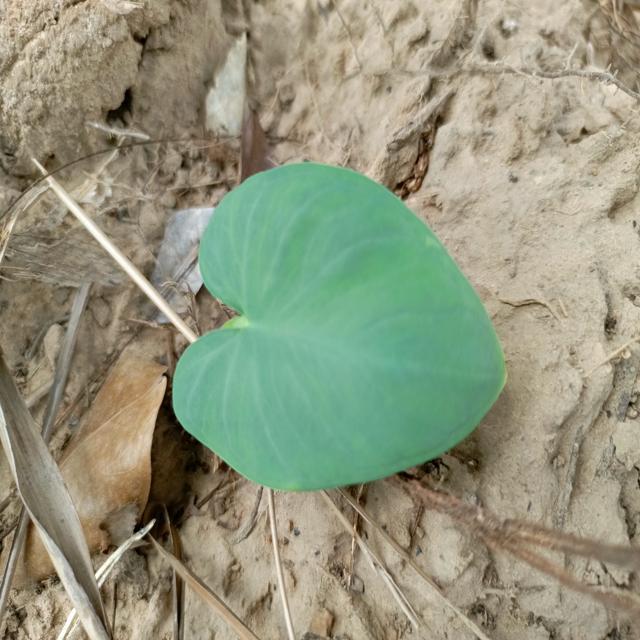
Label: Healthy